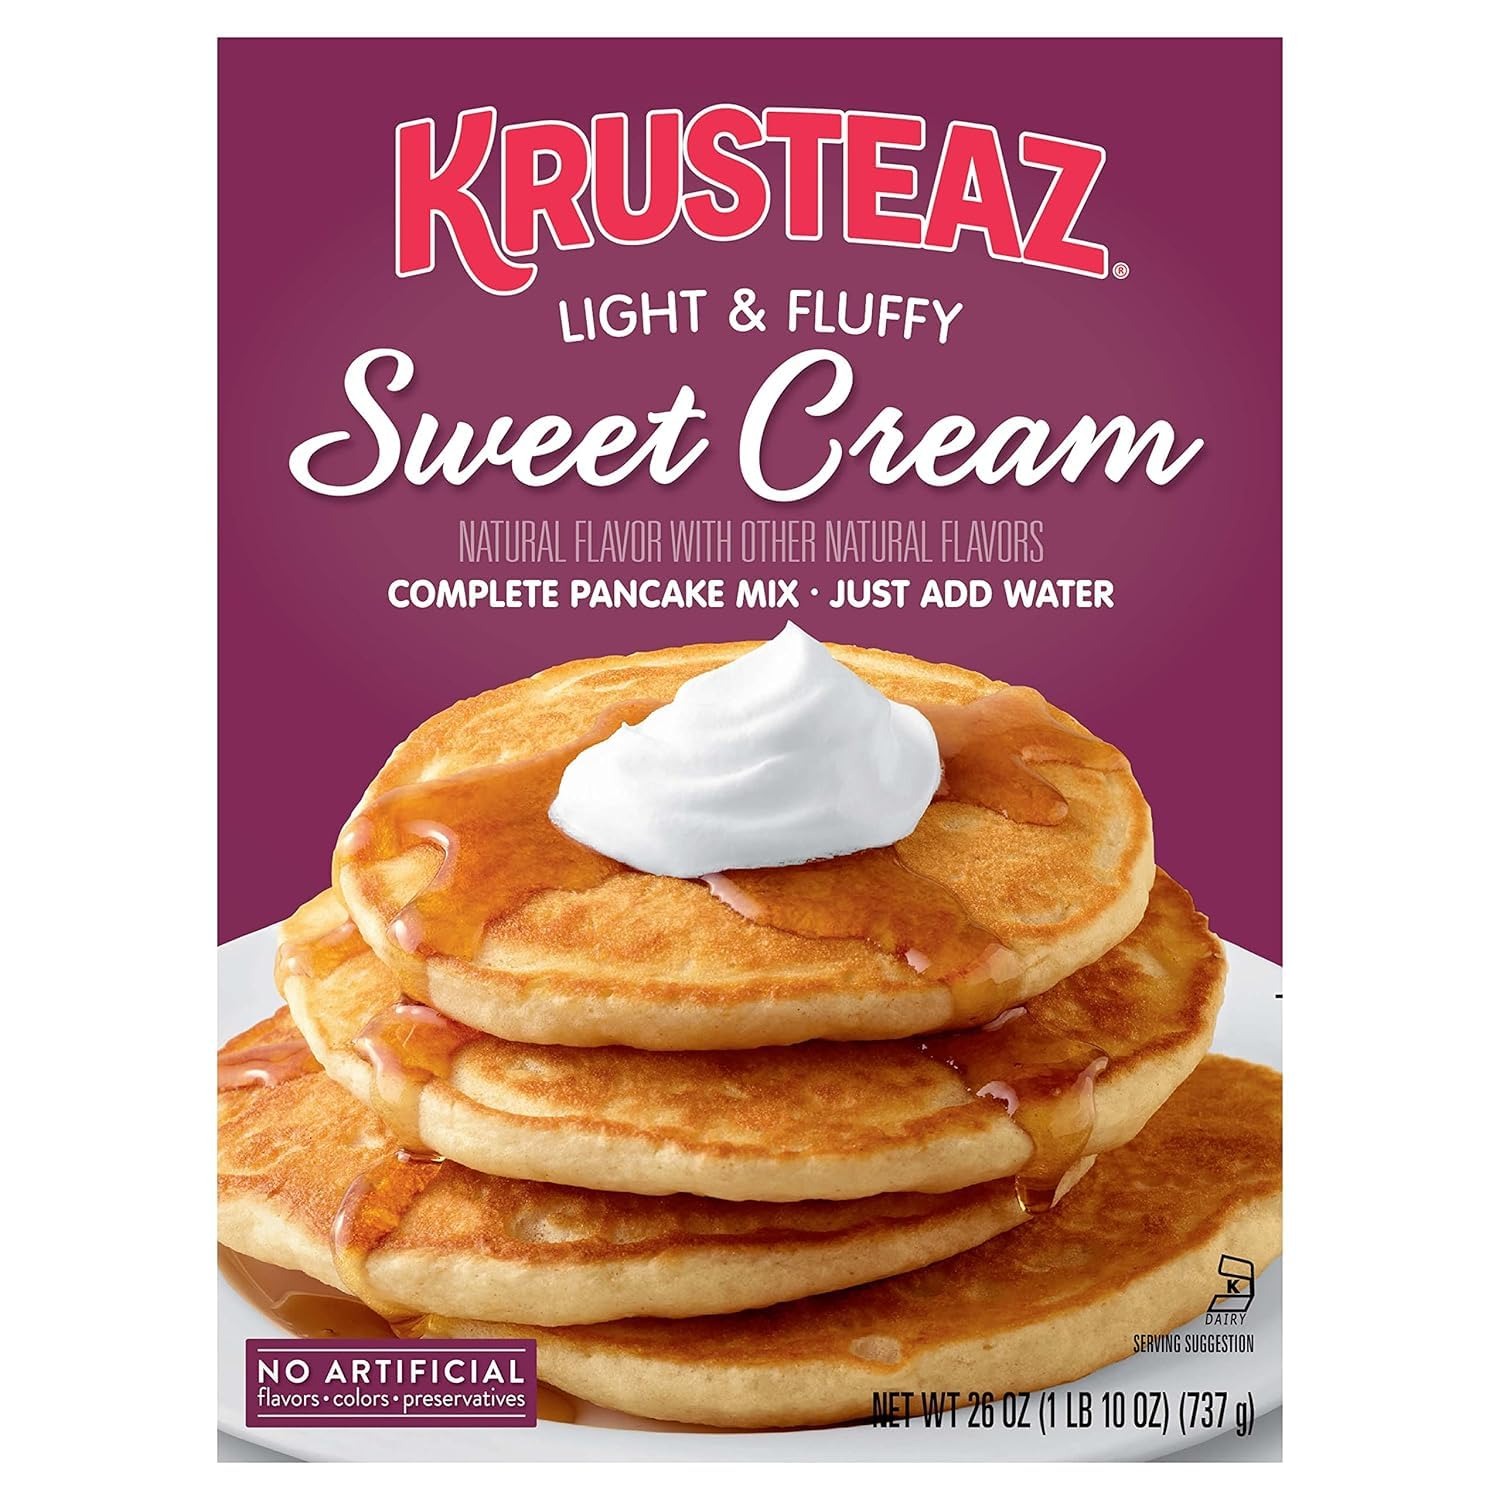
Item Name: Krusteaz Original Pancake Mix Sweet Cream, 26 Ounce (Pack of 1)
Bullet Point 1: DELIGHTFULLY DELICIOUS: The name says it all. Krusteaz Sweet Cream Pancakes are so mouth wateringly tasty, it will have you yelling “SWEET!”
Bullet Point 2: EASY TO MAKE: This mix comes with everything you need. Just add water, whisk away and you’ll be cooking perfect golden pancakes in no time.
Bullet Point 3: MAKE IT YOUR OWN: Push this Krusteaz mix well past pancakes for treats like sweet cream donut holes or sweet cream funnel cake. There are no limits to what you can make with a delicious Krusteaz mix.
Bullet Point 4: INGREDIENTS WE’RE PROUD OF: Krusteaz Sweet Cream Pancakes are made with enriched flour, sweet cream buttermilk and nonfat milk, and no artificial colors and no artificial preservatives.
Bullet Point 5: WHAT’S INCLUDED: Each order of this pancake mix includes six 26-ounce boxes with a shelf life from production of 548 days. This box is great to always have a Krusteaz mix on hand when you crave it!
Product Description: If you love sweet things like candy, puppies, and grandmothers, then you’re going to love Krusteaz Sweet Cream Pancakes. This unique Krusteaz mix is great for sweetening up any family breakfast. And they’re easy to make. Simply heat your lightly-greased griddle to 375°F, pour a little less than 1/4 cup of batter per pancake onto the griddle, and cook! In minutes, you’ll have a meal people can’t help but crave. This order includes six 26-ounce box.
Value: 26.0
Unit: Ounce

Price: 2.76